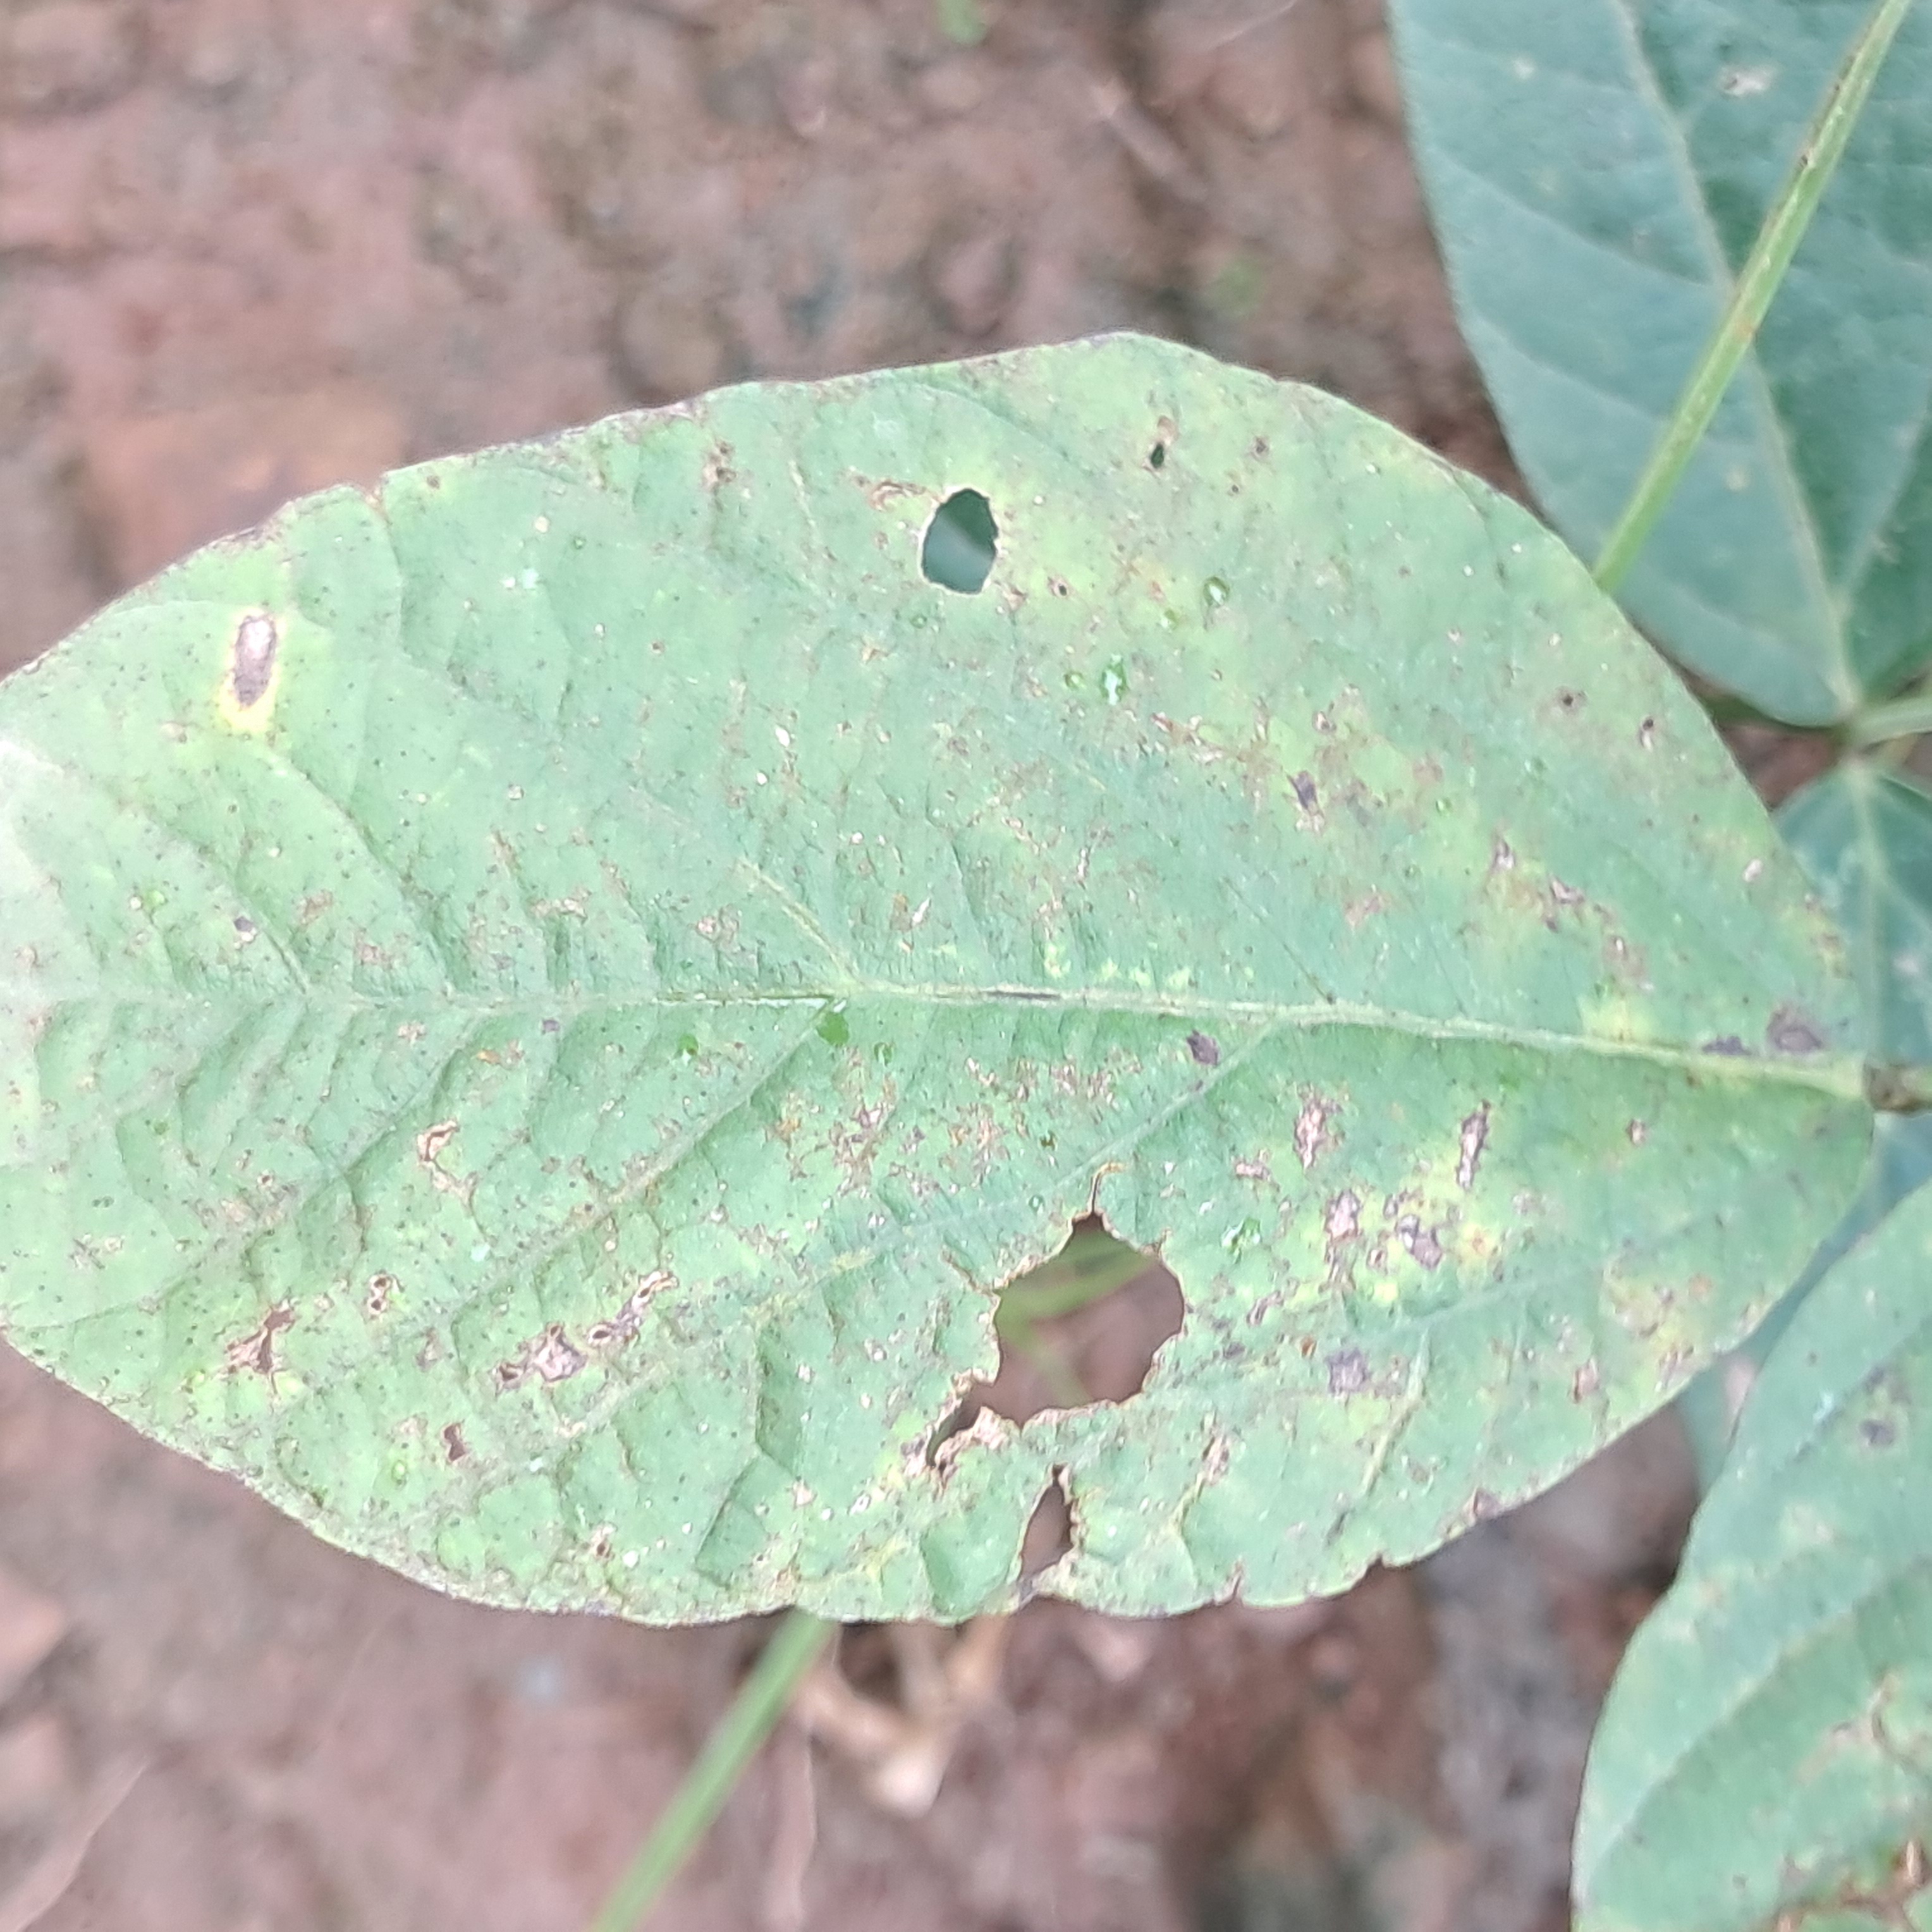
Label: Spectoria_Brown_Spot